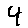
Label: 4